Mohsen Yazdani

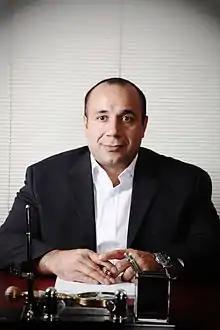

Mohsen Yazdani (born January 8, 1969, in Tehran) is an Iranian bodybuilding champion. In 1999 he was the first Iranian bodybuilder to achieve the gold medal in world championships and in the same year also received the most advanced bodybuilder of the year award from (IFBB). Yazdani is also the first ever Iranian bodybuilder to join IFBB pro. He is now active as the founder and CEO of Hirbod chain gyms.